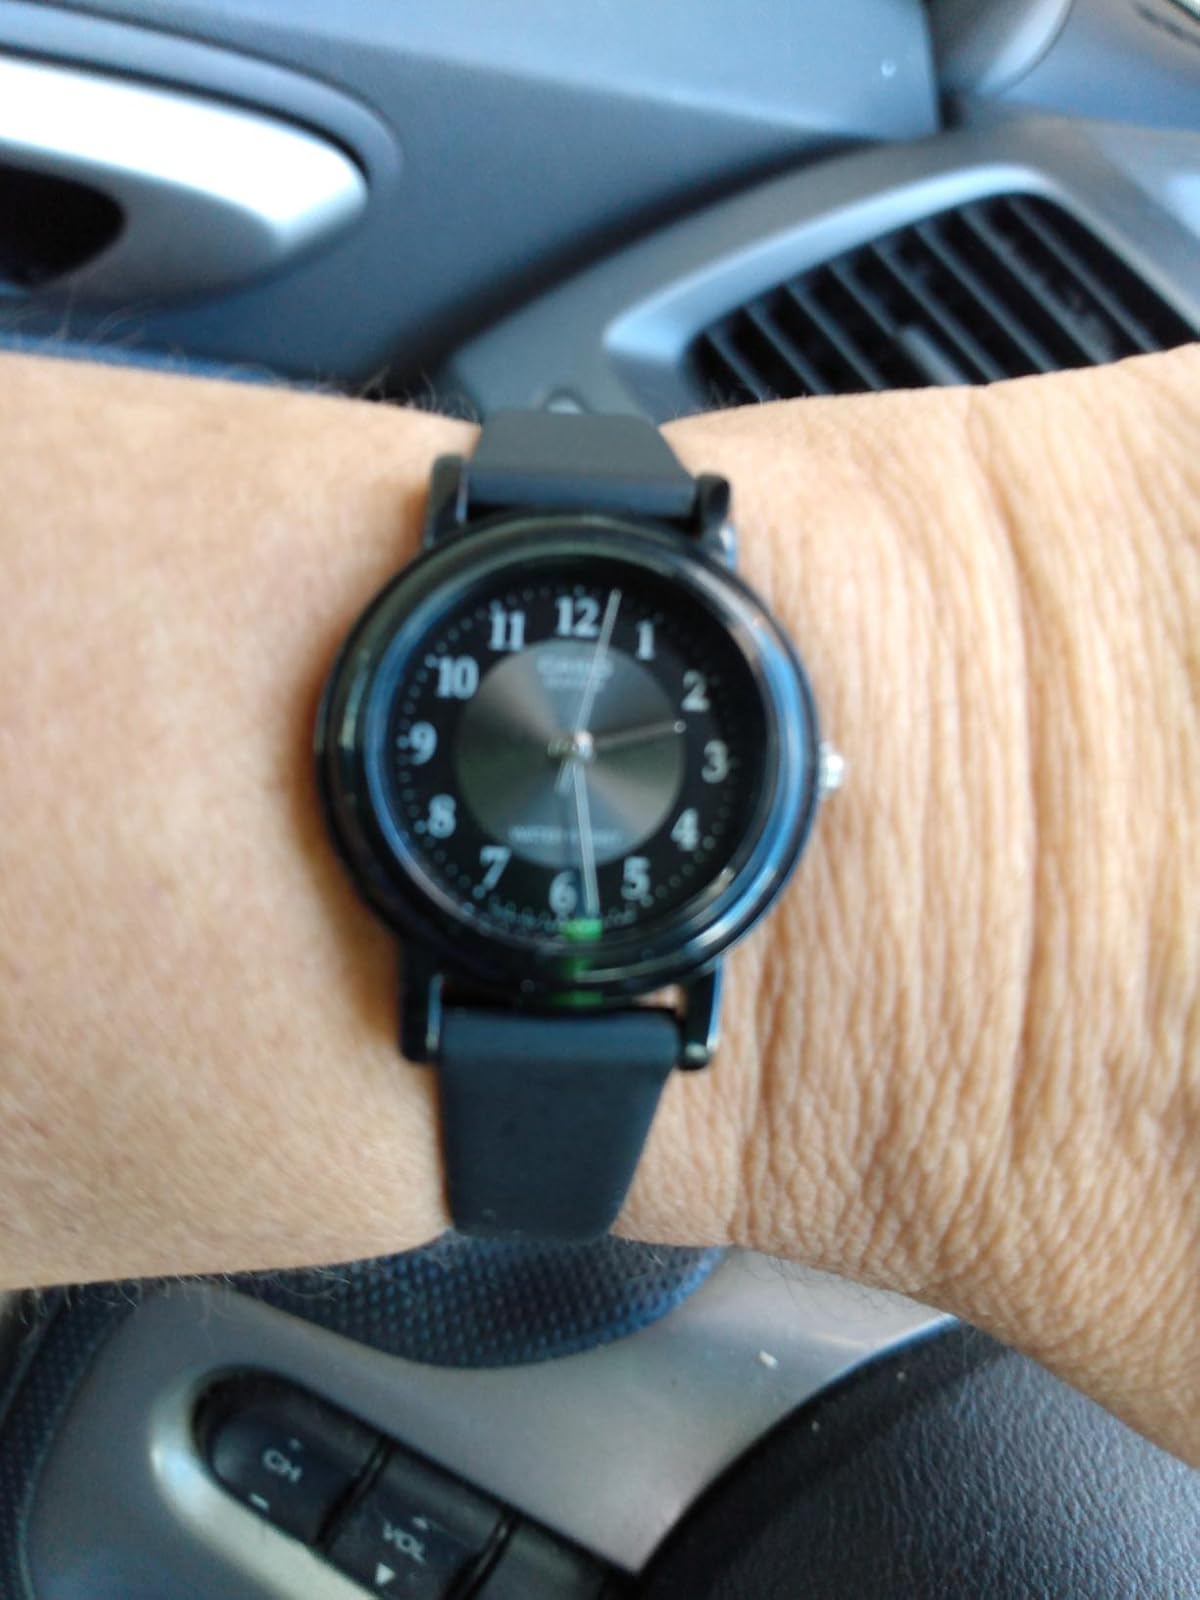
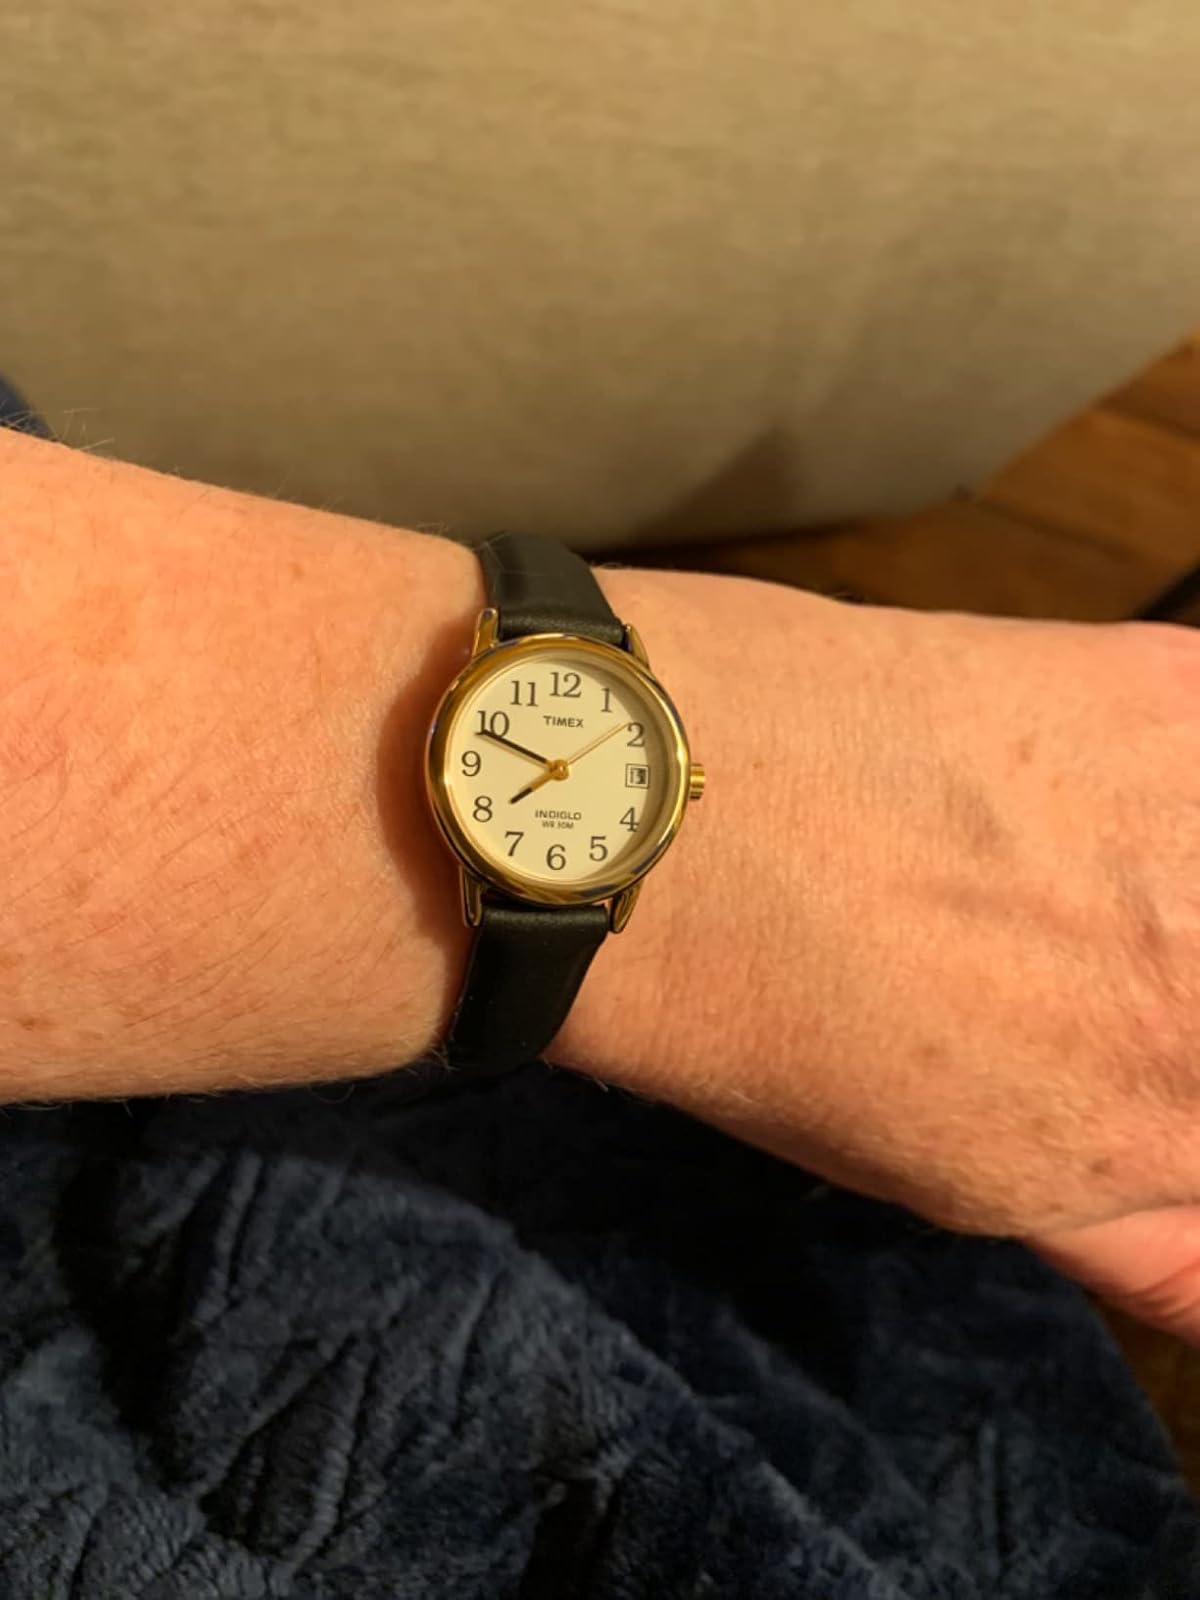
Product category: accessories_watch
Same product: no